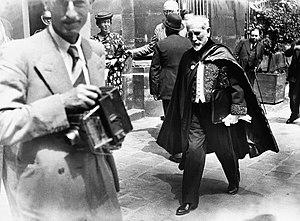
Charles Maurras, en grand habit vert et cape d'académicien, lors de sa réception à l'Académie française le 8 juin 1939.
Charles Maurras, né le 20 avril 1868 à Martigues et mort le 16 novembre 1952 à Saint-Symphorien-lès-Tours, est un journaliste, essayiste, homme politique et poète français, membre de l'Académie française. Théoricien du nationalisme intégral, il est l'une des figures de proue de l'Action française, principal mouvement intellectuel et politique d'extrême droite sous la Troisième République.